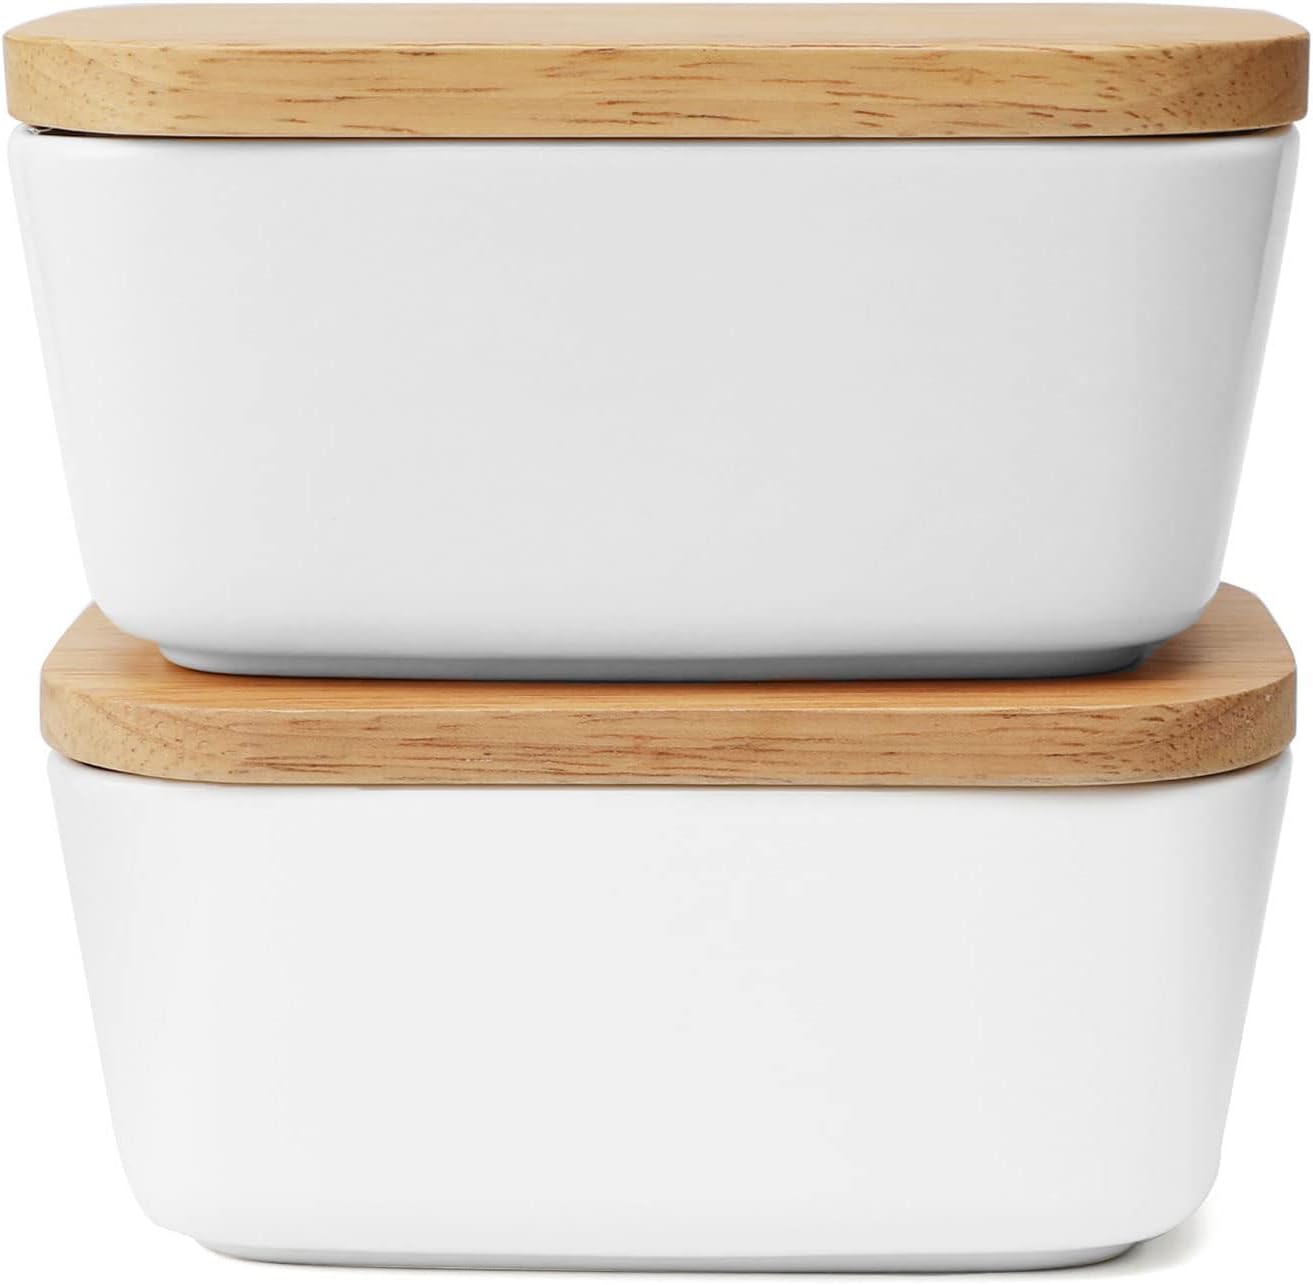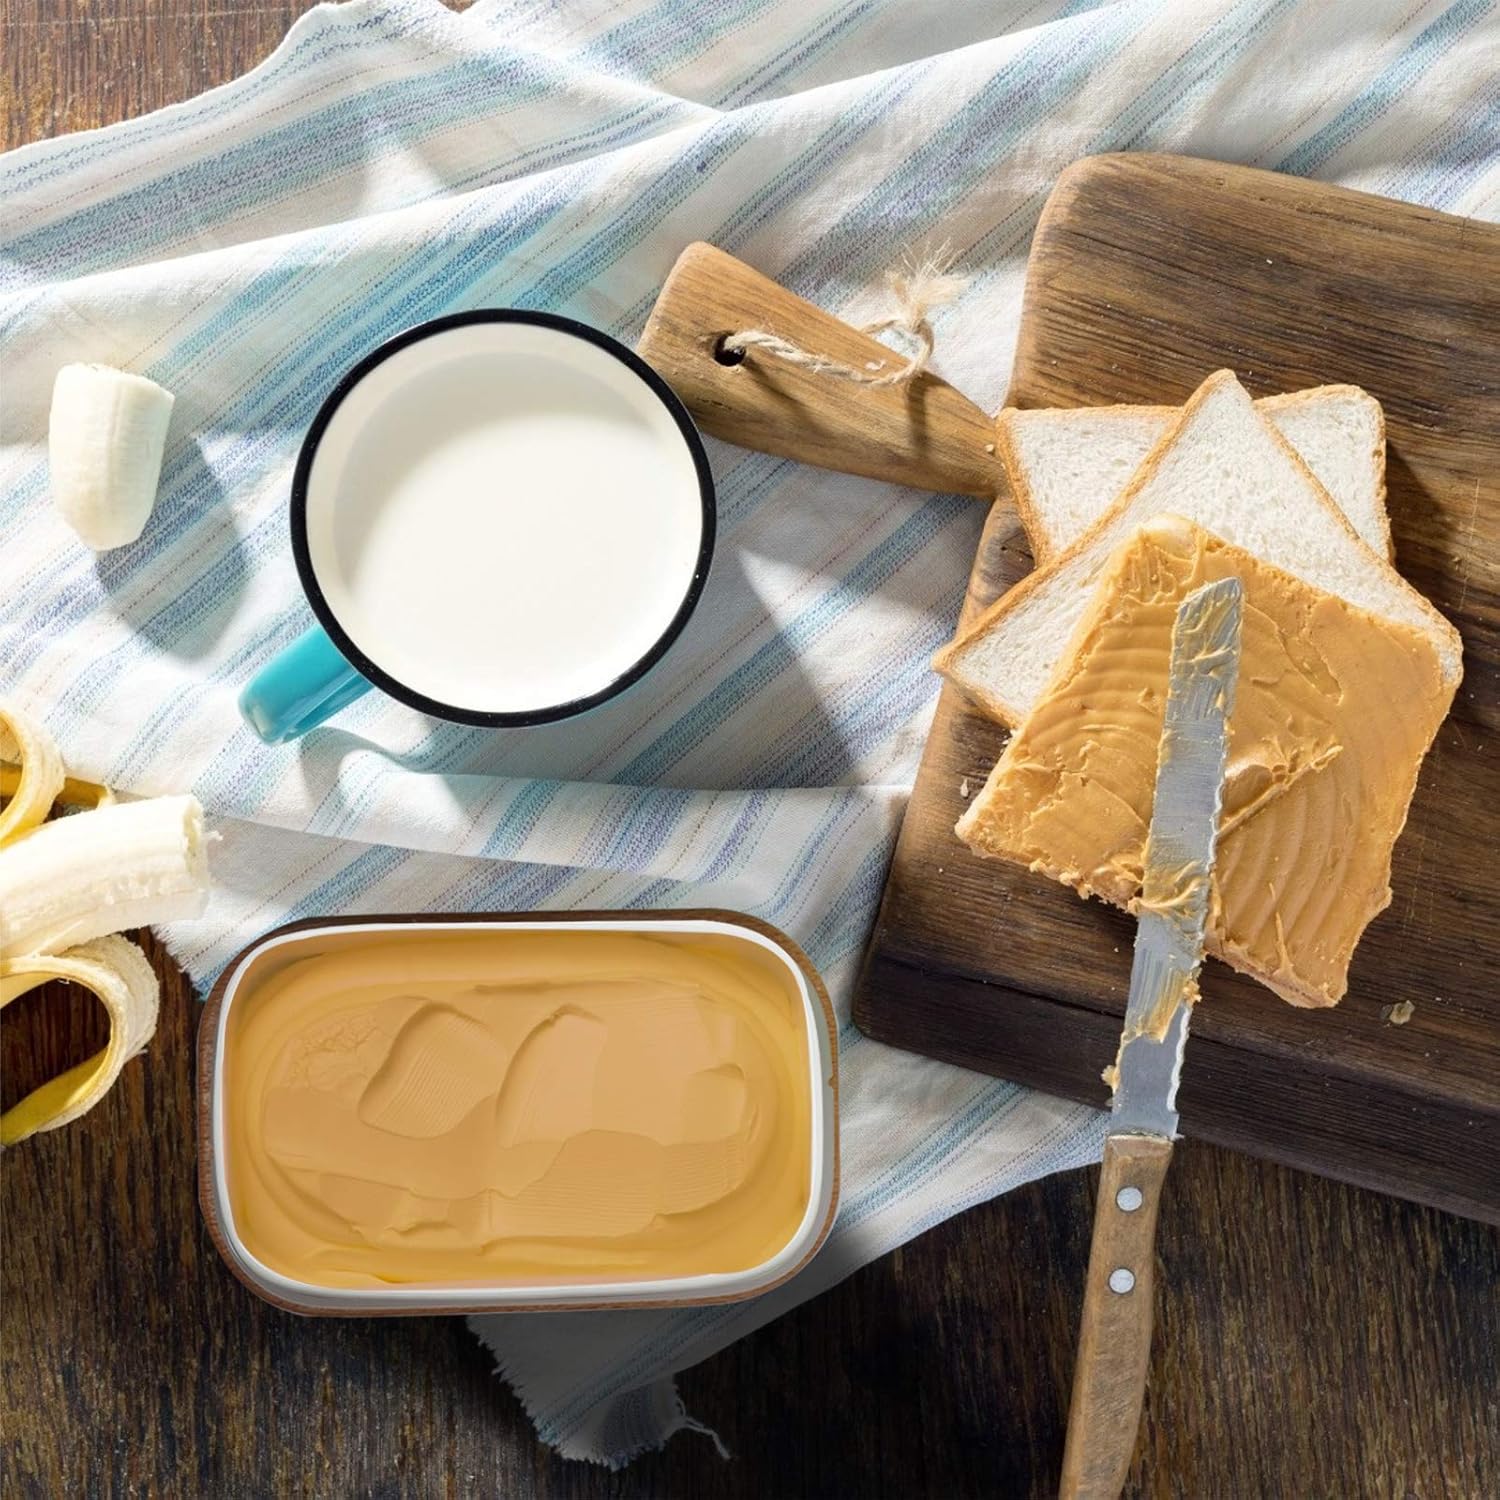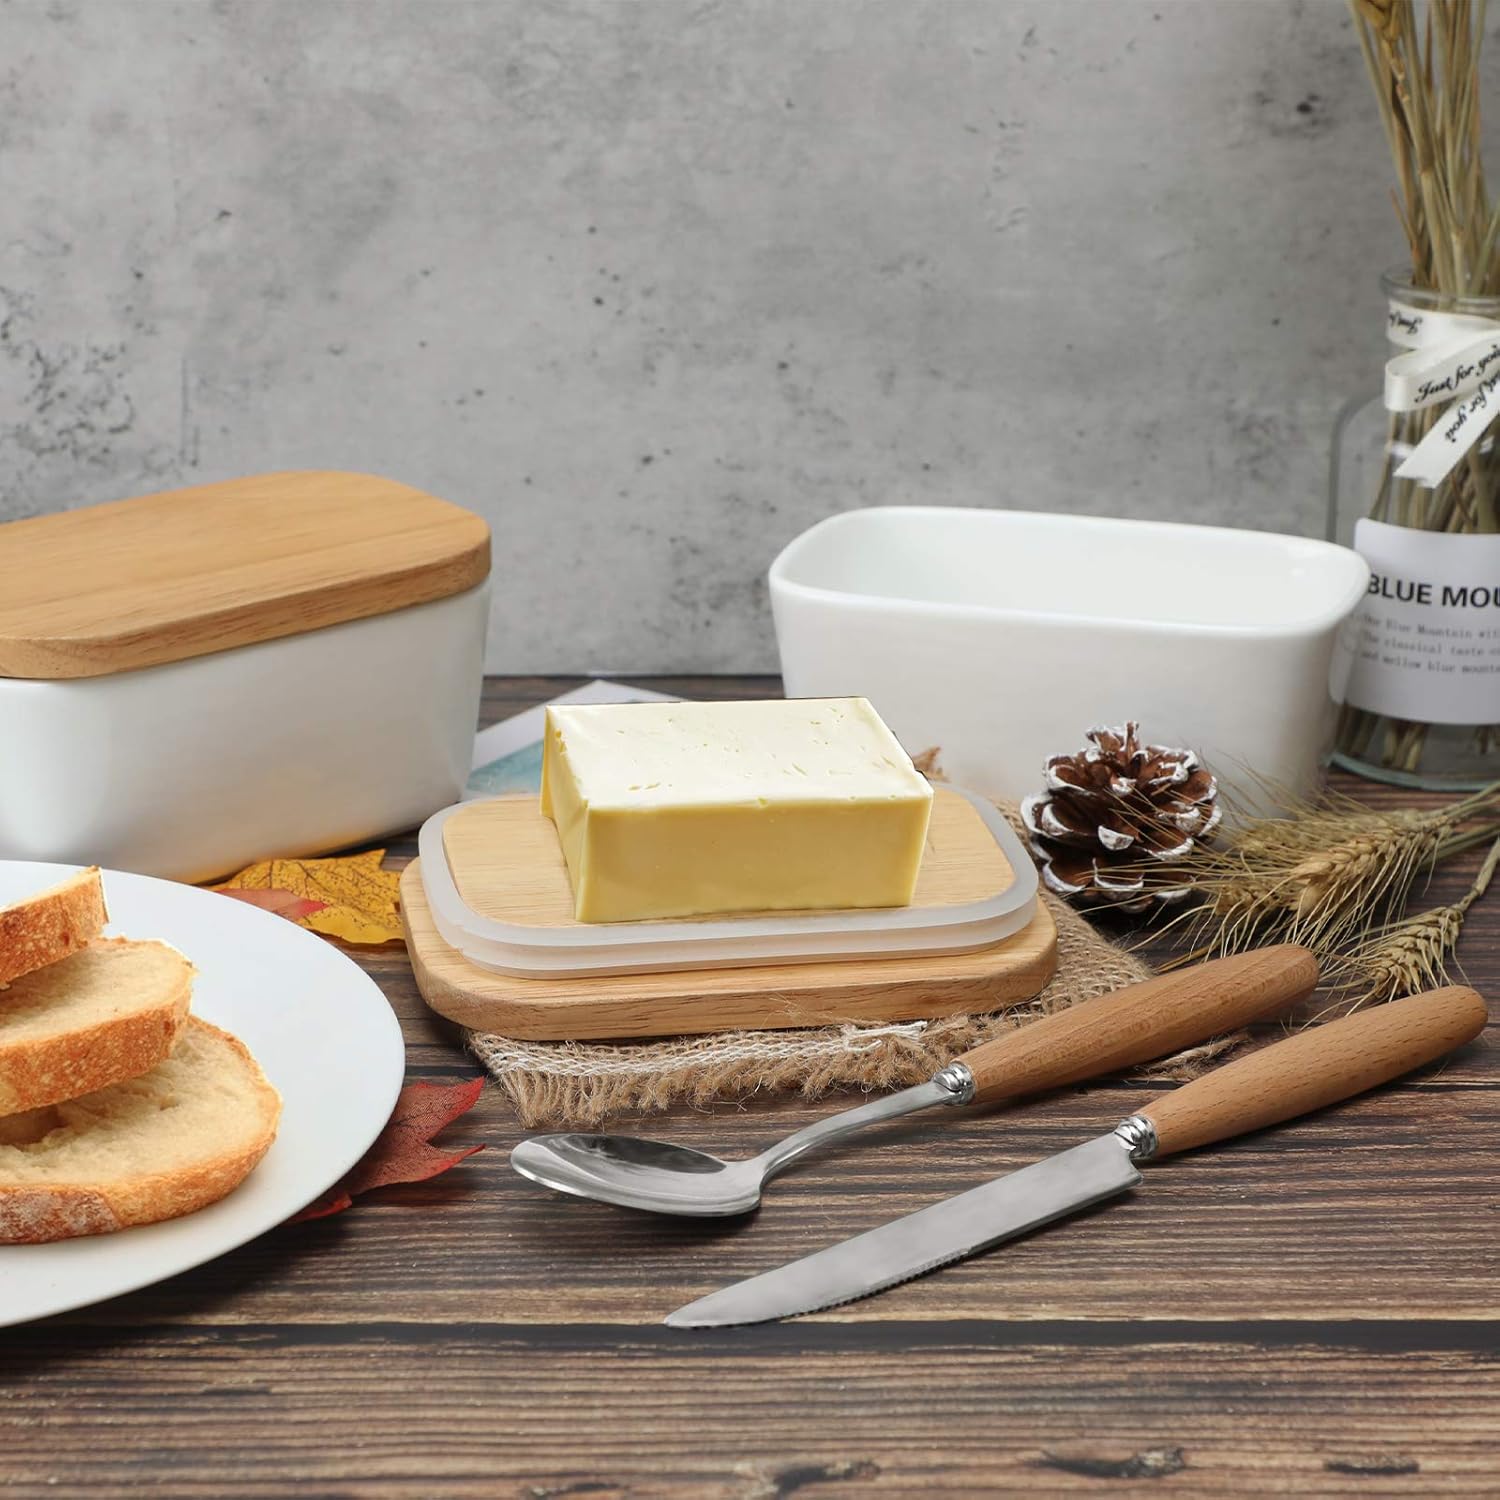
amHomel Butter Dish with Lid for Countertop, Ceramic Butter Container with Cover, Farmhouse Butter Holder, Large Butter Keeper Holds up to 2 Sticks, Set of 2(White)
Category: Amazon Home
amHomel Butter Dish Set of 2 Butter Keeper Boat Container With Versatile Wooden lid Holds Up to 2 Sticks of butter
Features: DEEP AND WIDE BUTTER CONTAINER -- amHomel farmhouse butter dish without slicone sealing measures 5.5 x 3.3 x 2.6 inches, which is wide and deep enough to hold two sticks of butter. Our Covered Butter Dish is perfect for Western, Eastern, and European Coast butters and works with most brands. | BEECH WOOD LID -- The lid is made of beech wood, which is a hard material. You can also use the lid as a cutting board for slicing butter. Covers can last for many years if used and maintained properly. NOTE: Wooden lids are hand wash only. | DURABLE PORCELAIN -- Butter container is made of durable porcelain, a type of premium, lead-free, and non-toxic Ceramic. More beautiful and safer than other plastic dishes. The porcelain butter dish is freezer and dishwasher safe. | MORE THAN JUST A BUTTER CONTAINER -- When it comes to kitchen storage, you can use the covered butter dish to store sugar, salt, spices, seasonings and cookie jars; and if you're a baking lover, you can use it to bake your favorite Favorite petits fours, baked potatoes or other desserts. | NICE GIFT IDEA -- Attractive and functional wooden lid butter holder is a great gift choice for family or friends. Suitable for different occasions, such as Christmas, Thanksgiving, holidays or other memorable days.